Karel van het Reve

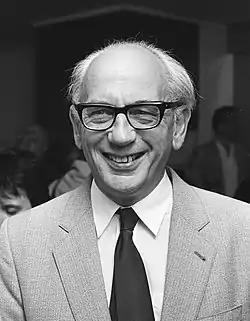
Karel van het Reve in 1985

Karel van het Reve (19 May 1921 – 4 March 1999) was a Dutch writer, translator and literary historian, teaching and writing on Russian literature.